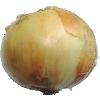
Label: white_onion